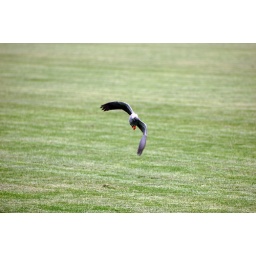
African grey parrot flying outside in Seattle